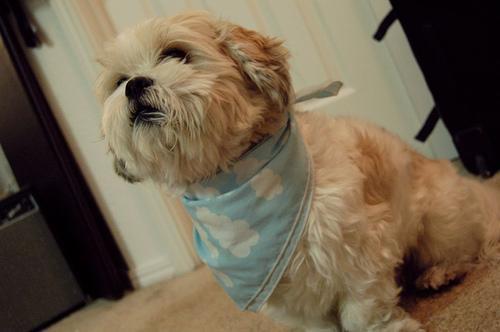
Lhasa